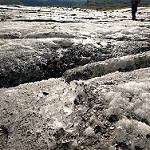
Scene: Outdoor